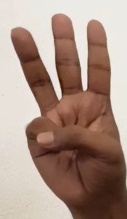
ASL sign: 6